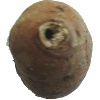
Label: Potato Sweet 1